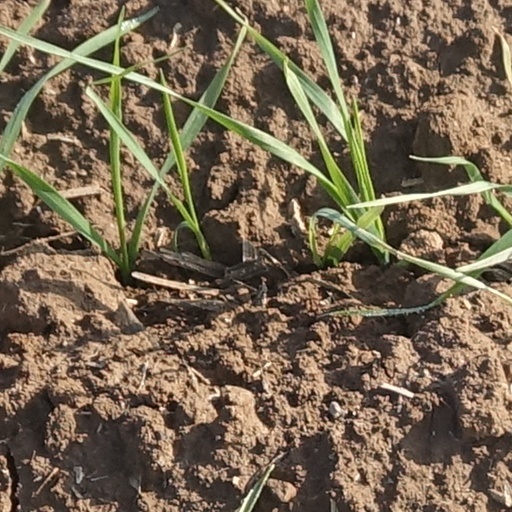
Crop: wheat